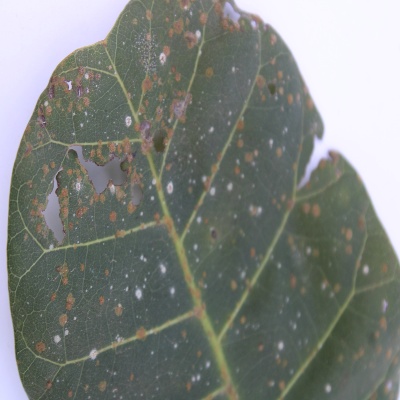
Crop: Cashew
Condition: red rust